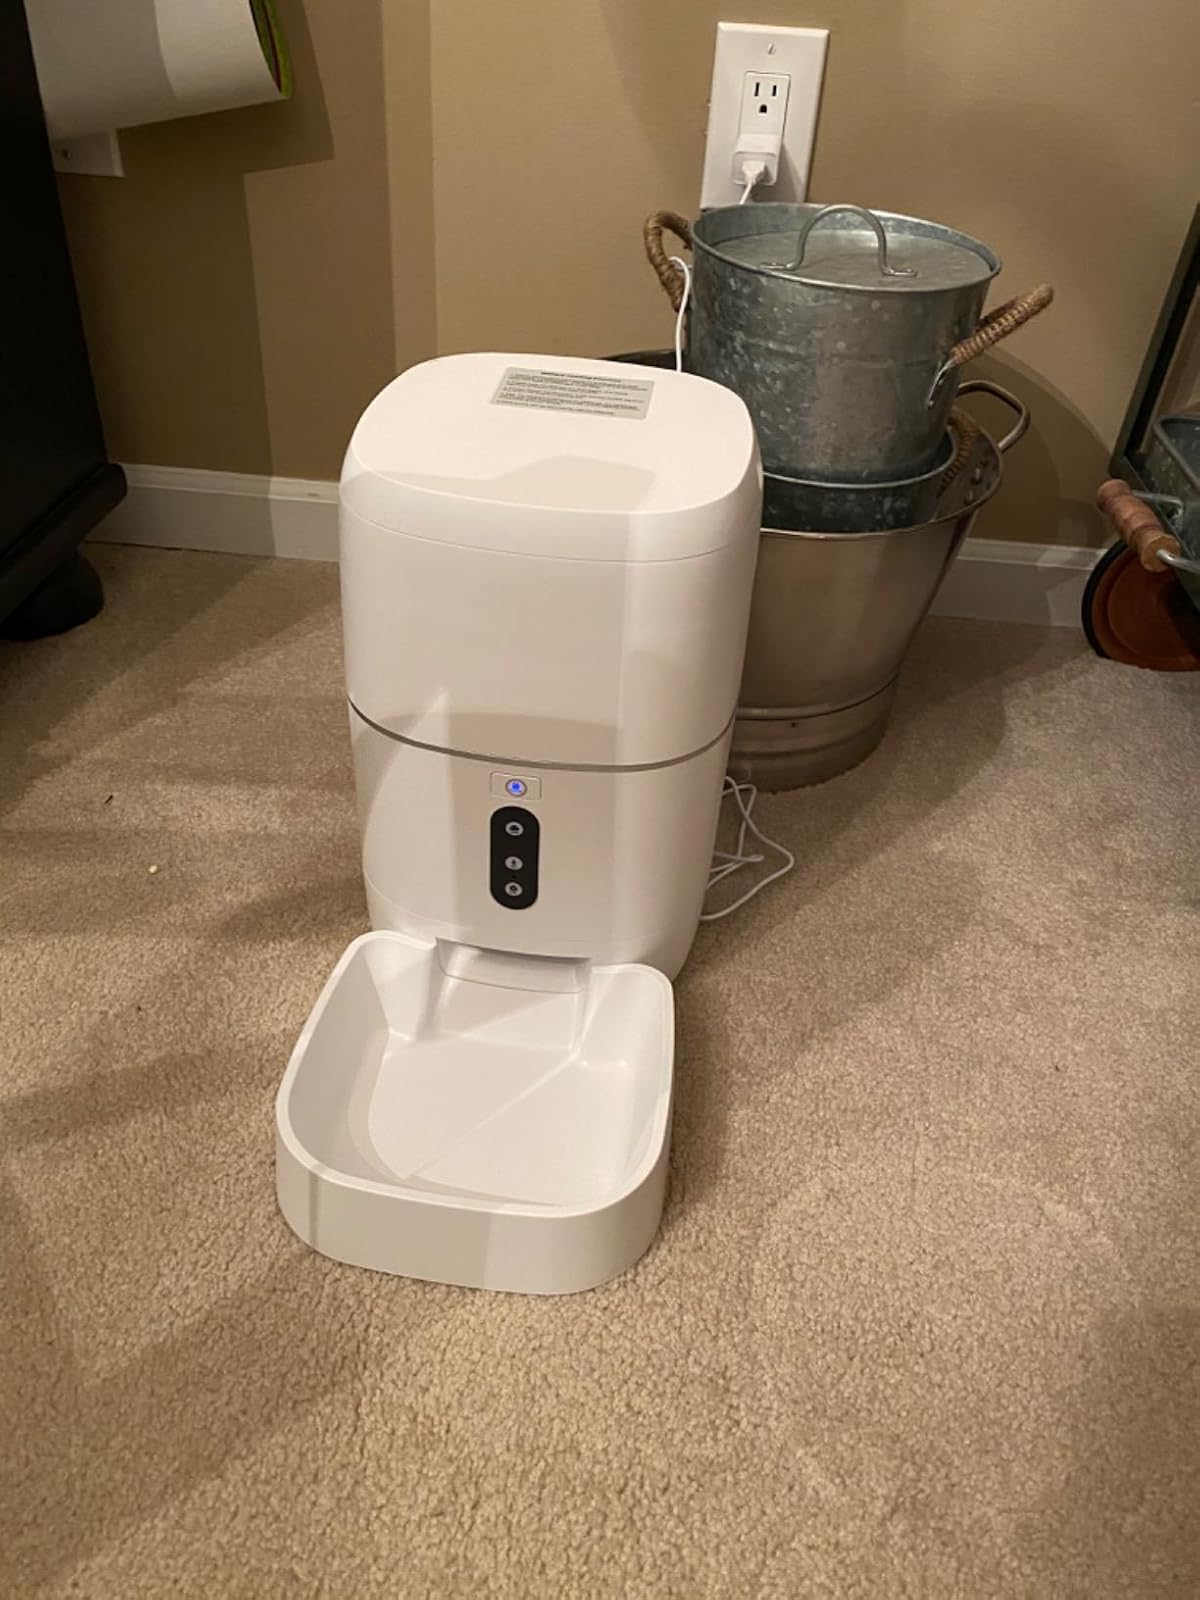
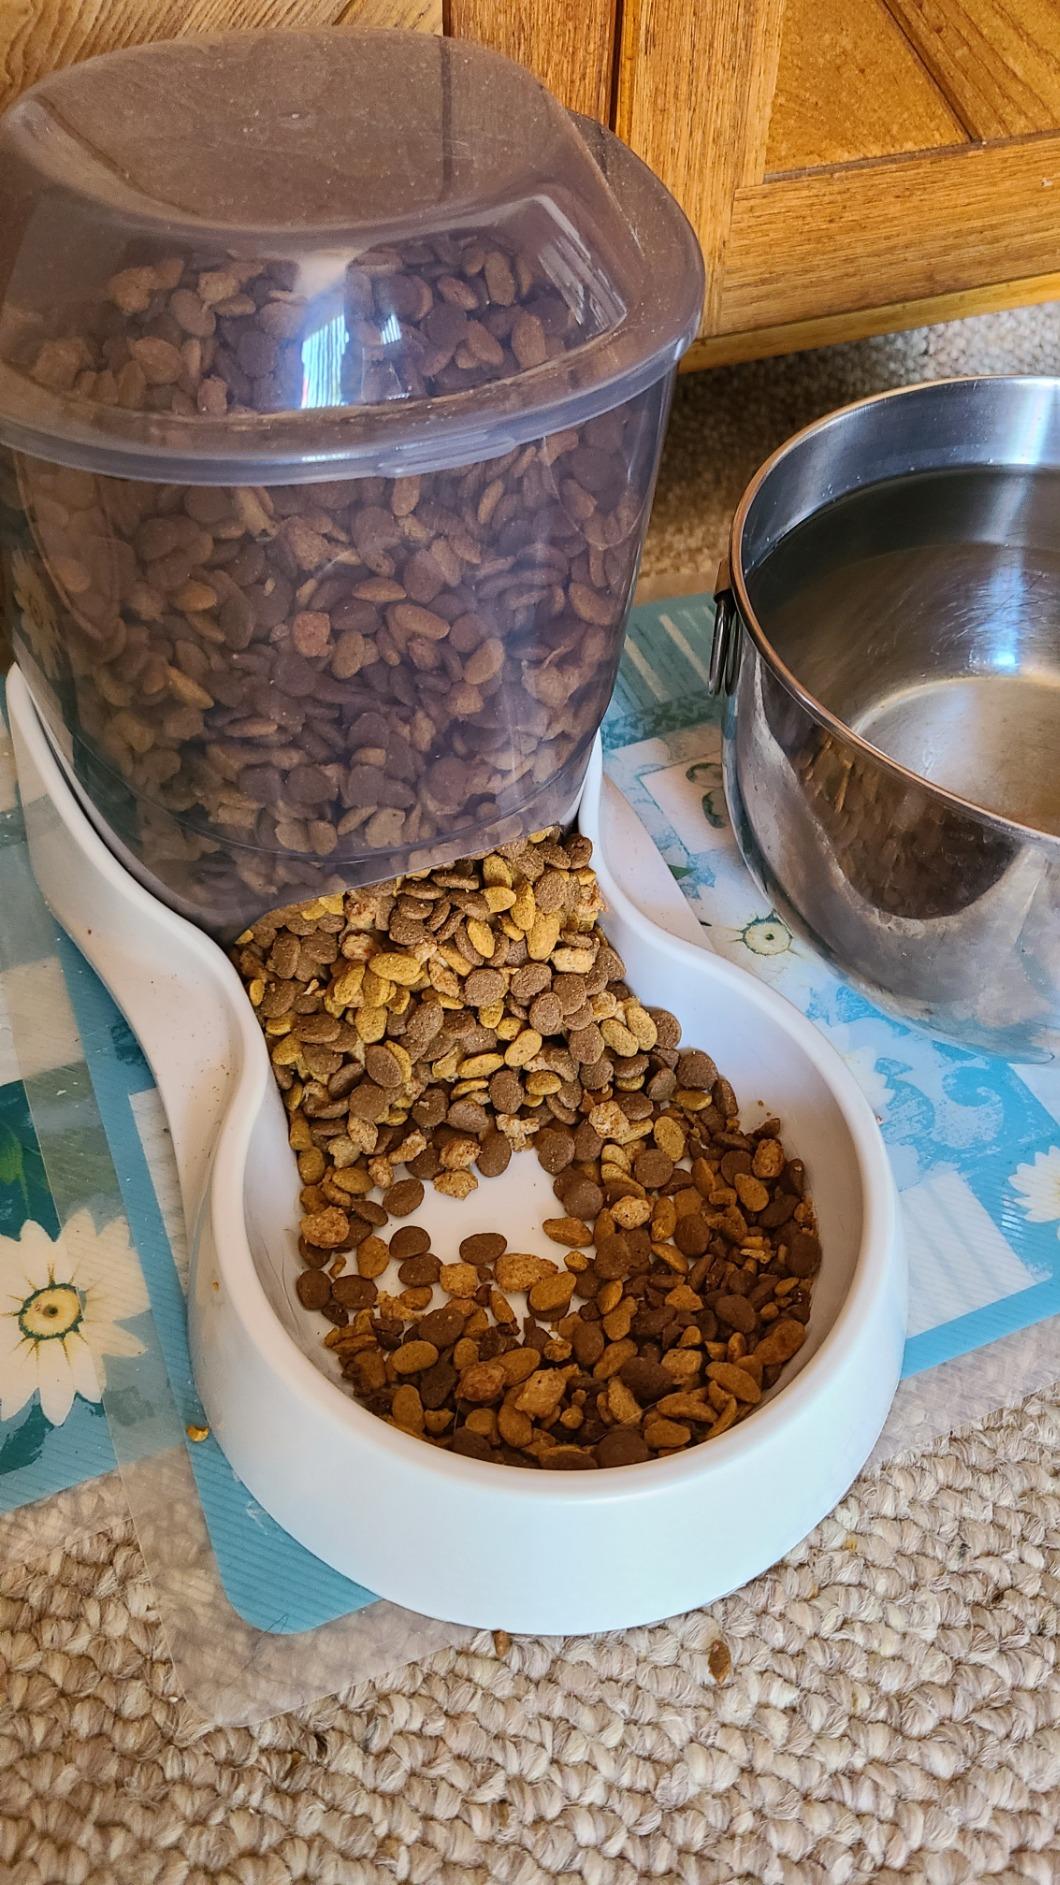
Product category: items_feeder
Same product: no